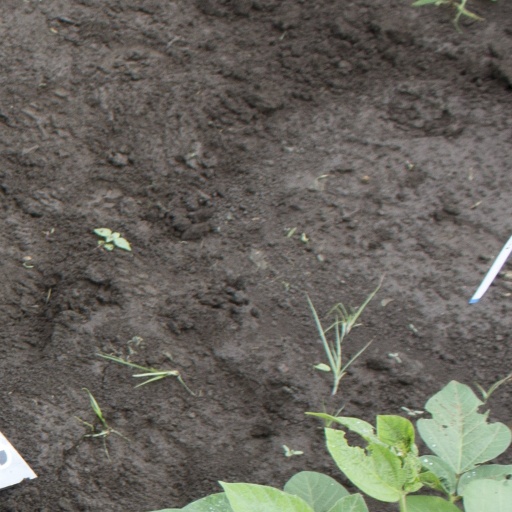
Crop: soybean